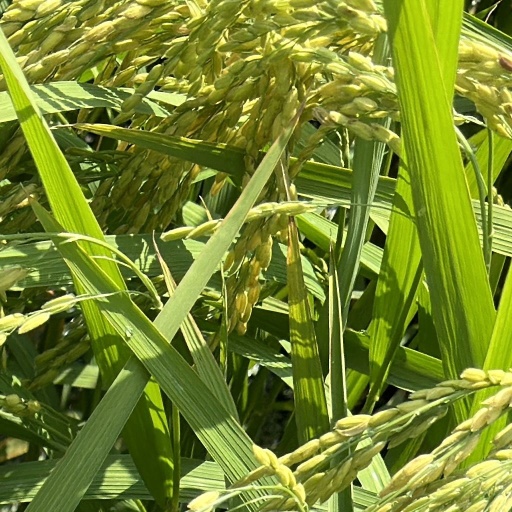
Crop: rice